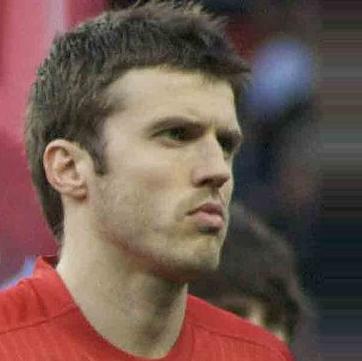
Age: 27